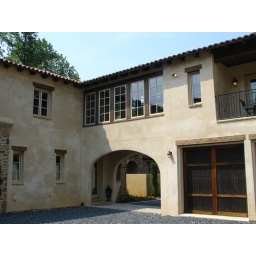
Breezeway above archway leads to guest bedroom and tower